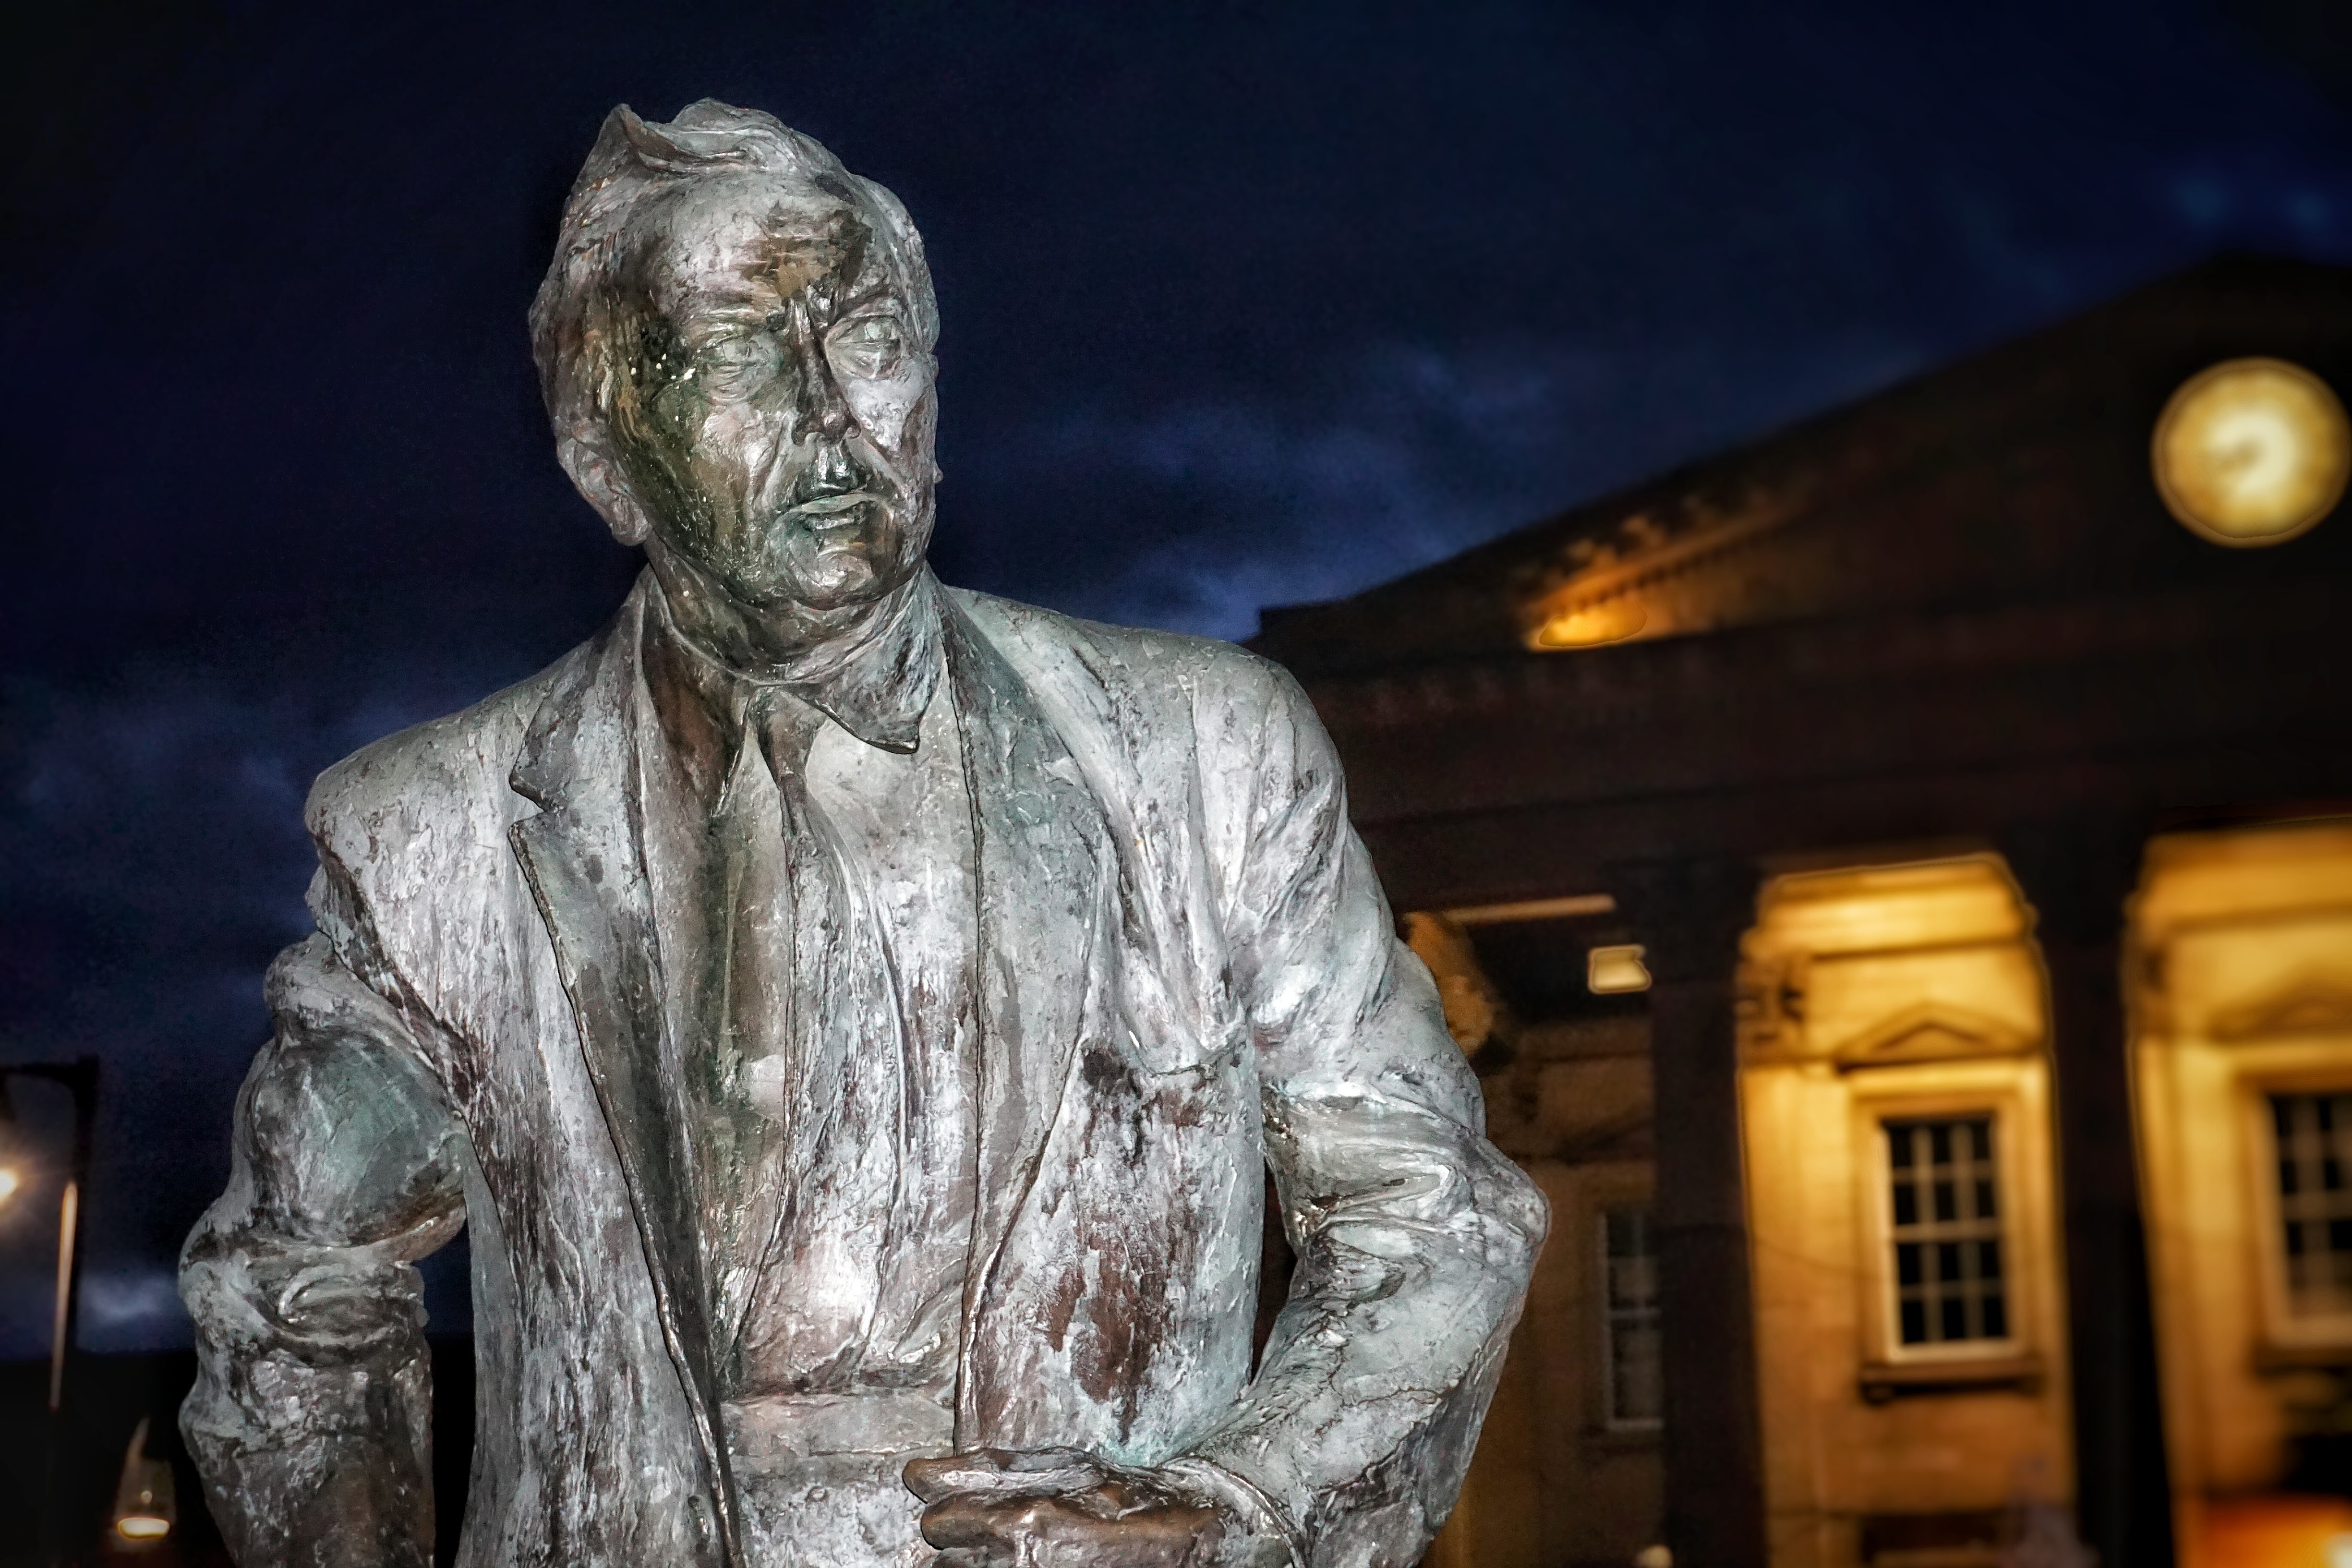
monument, statue, sculpture, art, temple, british, prime minister, ancient history, harold wilson